Fathollah Minbashian

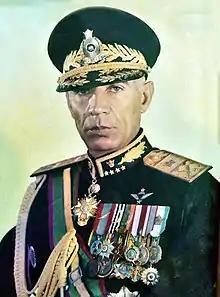
General Minbashian, Commander of the Imperial Iranian Ground Forces, 1969-1972

Fathollah Minbashian (7 August 1916 – 5 July 2007) was an Iranian general. He served in the Iranian army from 1938 to 1972, reaching the rank of four-star general as Commander of the Imperial Iranian Ground Forces (1969–1972), during the reign of Shah Mohammed Reza Pahlavi.